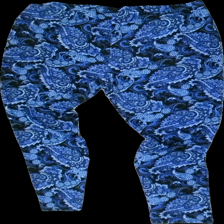
View: back
Type: Trousers
Category: Ladies
Brand: Only
Colors: Black, Blue
Material: 100% polyester
Cut: Regular
Size: 42
Season: All
Holes: Minor
Price range: <50
Recommended usage: Export